Question: What are the floors made of?
Tambaya: Dame akayi daɓen ƙasan?
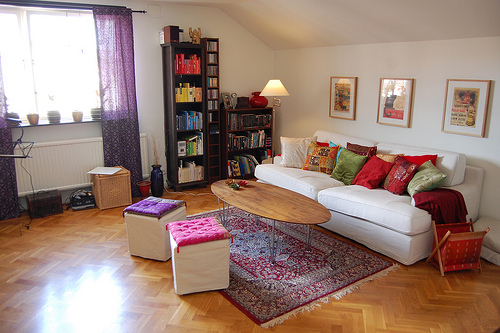
Answer: Hardwood floors.
Amsa: Itace mai ƙarfi.